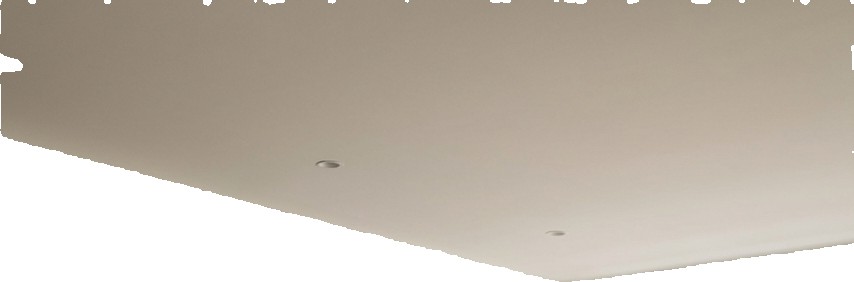
Surface category: ceiling